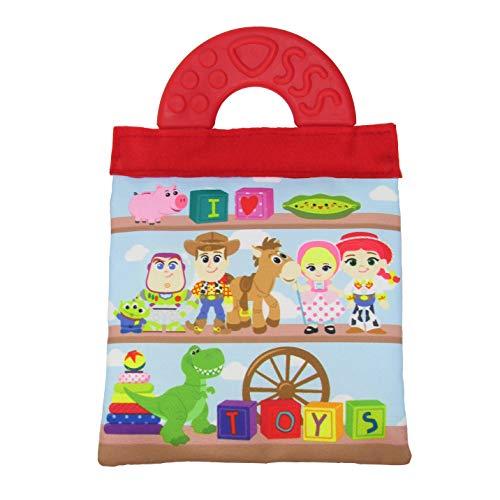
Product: Disney Baby Pixar Toy Story Toy Box Soft Book
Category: Baby Products | Baby Care | Pacifiers, Teethers & Teething Relief | Teethers
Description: CLASSIC STORYTIME: Help baby to learn and begin story time with a soft fabric book featuring Disney's Toy Story.
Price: $12.99
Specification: ProductDimensions:2.2x5x12inches|ItemWeight:2.24ounces|ShippingWeight:2.24ounces(Viewshippingratesandpolicies)|ASIN:B07P982DJN|Itemmodelnumber:79817|Manufacturerrecommendedage:0-17years